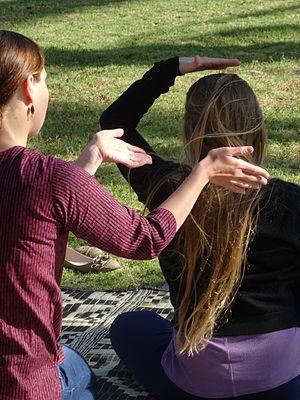
Expérience de la Réalisation du Soi dans un parc, selon la pratique de Sahaja Yoga (Israel, 2015)
Sahaja Yoga est une pratique et un mouvement de « méditation et de nettoyage du corps subtil », fondée en 1970 par Nirmala Srivastava.